Murray Downtown Historic District

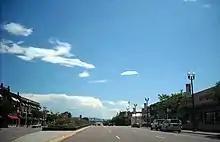
Downtown Murray, present day

The contributing buildings represent Murray's major historic construction phases, and have good integrity for the historic period, which ranges from 1897 to approximately 1956. The commercial business district is a companion to the Murray Downtown Residential Historic District, which abuts the business district on the east and was listed on the National Register of Historic Places in 2005.